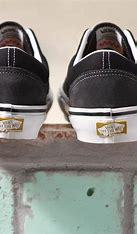
Brand: Vans
Model: Era Skate